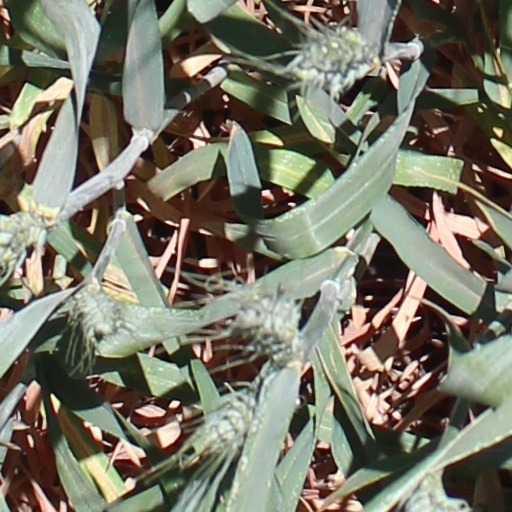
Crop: wheat